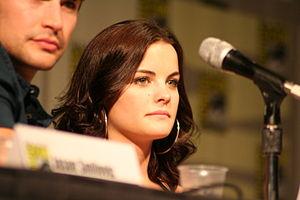
Jaimie Alexander née Jaimie Lauren Tarbush le 12 mars 1984 à Greenville en Caroline du Sud est une actrice américaine.